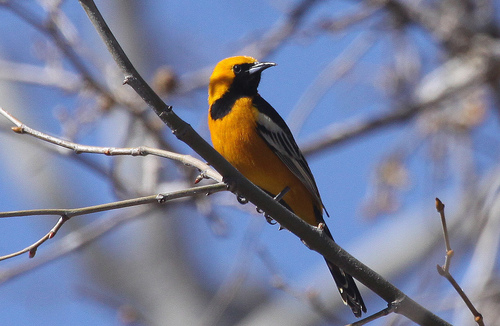
bright yellow bird with a black back, white and black wings and black down it's breast.
a medium sized bird with a orange belly, and a orange crown
this is a orange bird and a black throat with a white bill
this bird has a yellow head, with the exception of its face and throat.
birds head is orange rust color throat is black belly throat are the same color as head and the winds are white and brown.
this bird has a bright yellow crown, nape, breast, belly and abdomen with a black patch that extends from its superciliary to its throat.
this bird is yellow with black and has a long, pointy beak.
this medium sized bird is golden orange in color on the top of its head, its chest, and its belly, with a distinctive black mark on its face that extends down its neck.
this bird has wings that are black and has a yellow bellya large orange breasted bird with a long thick beak
Species: Hooded Oriole